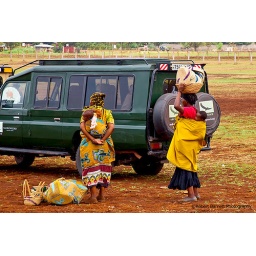
Baskets for sale on Market day in Karatu, Tanzania as locals gather in a field where the market is held